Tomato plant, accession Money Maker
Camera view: horizontal (90 deg, fisheye); turntable rotation: 330 degrees
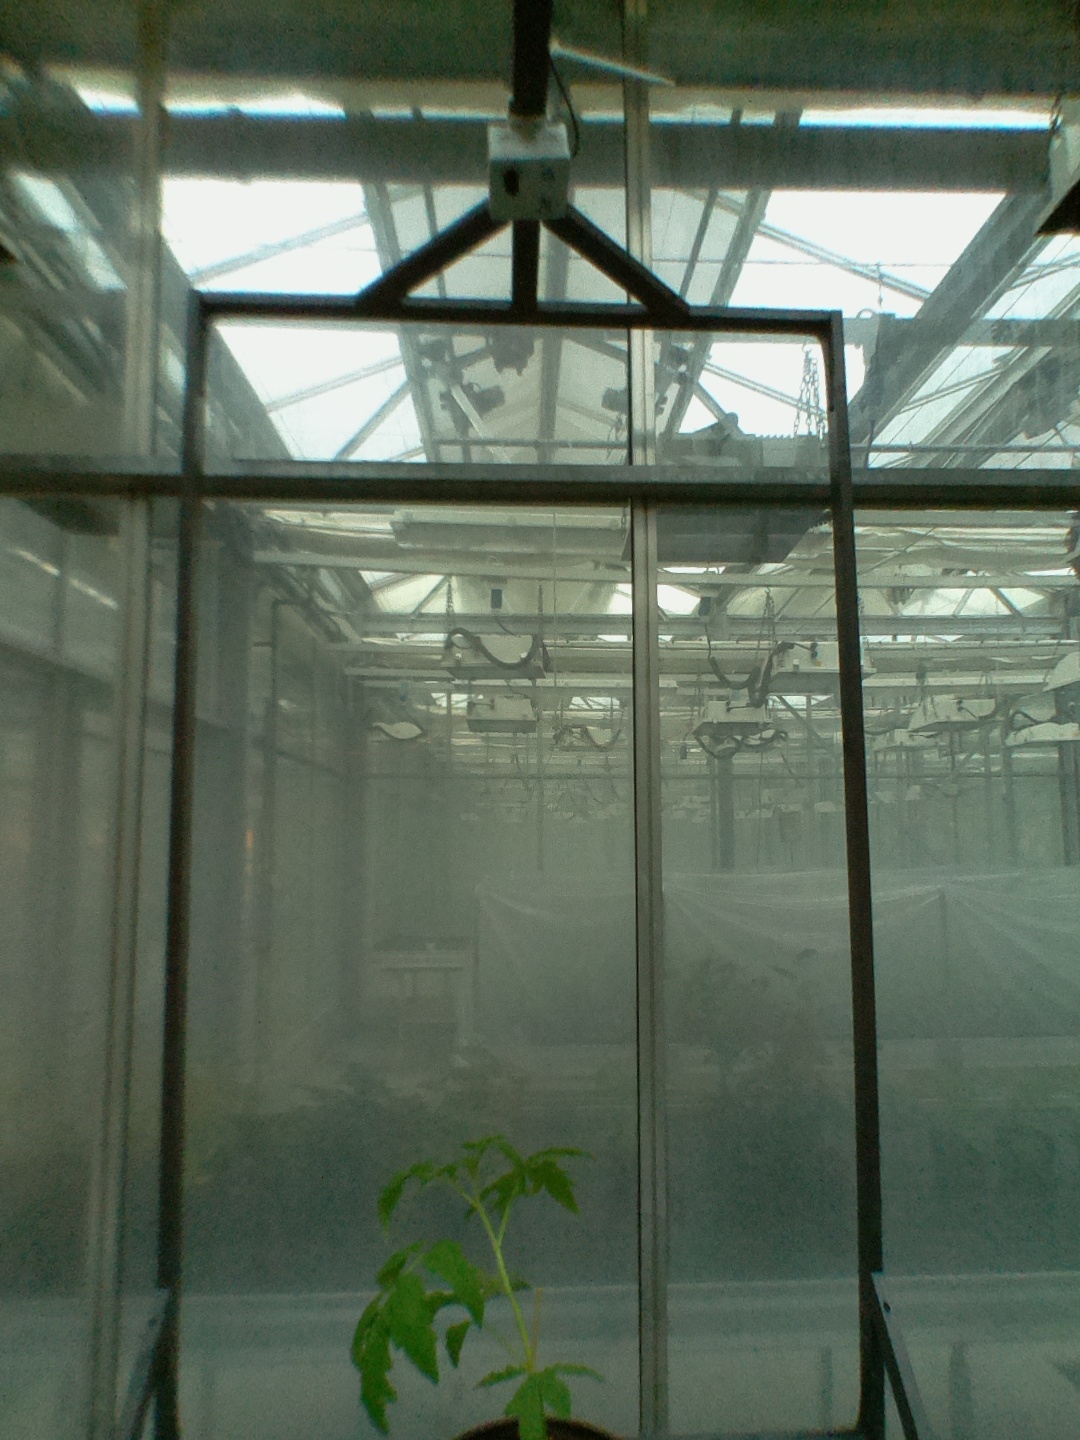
BBCH growth stage 13: 6 of true leaves visible